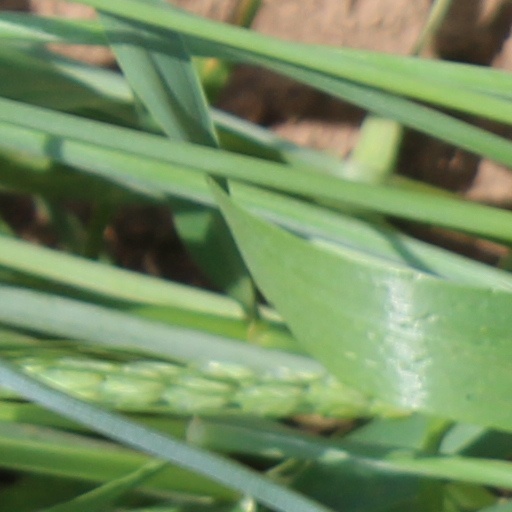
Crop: wheat